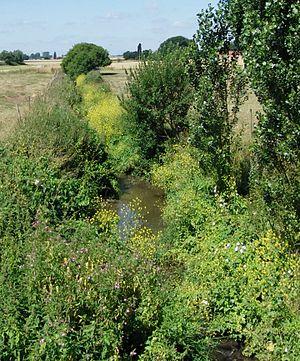
Zuytpeene est une commune française située dans le département du Nord, en région Hauts-de-France.
La Peene Becque est une rivière française du département du Nord et un affluent droit de l'Yser.